Burnside High School

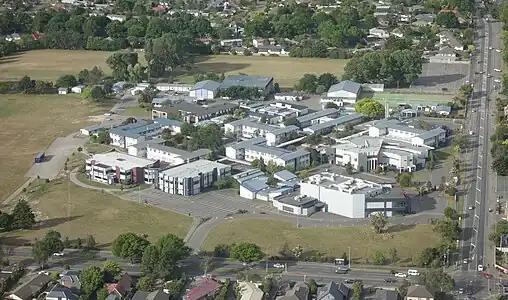
Aerial view of Burnside High School

Burnside High School is a state co-educational secondary school located in the suburb of Burnside in Christchurch, New Zealand. With a roll of students, it is the largest school in New Zealand outside Auckland, and is among the country's four largest schools.